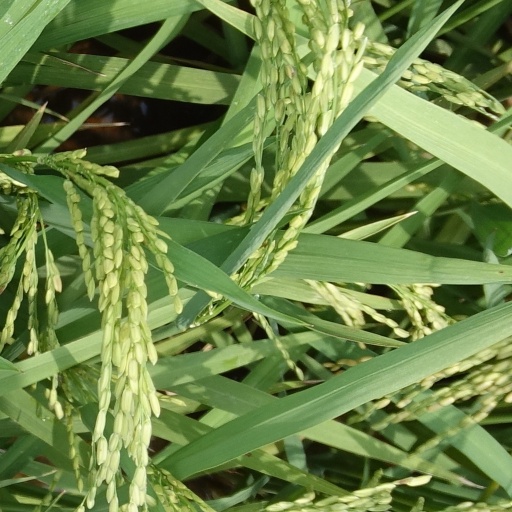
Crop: rice